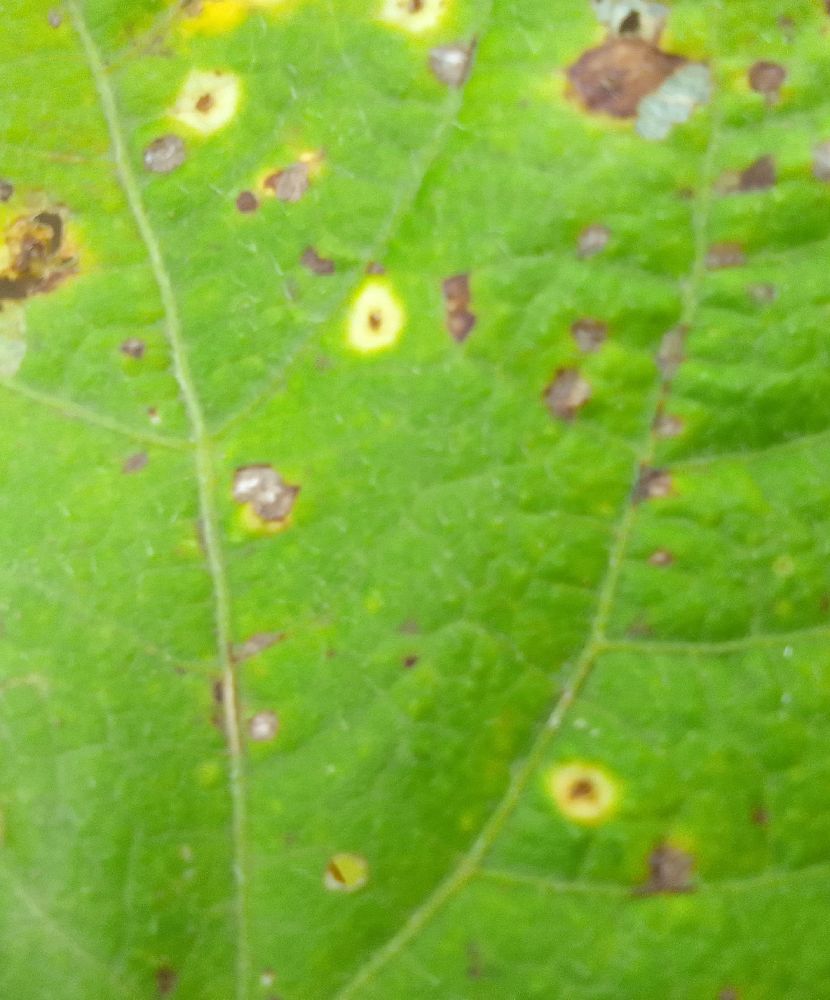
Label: rust